Turkish Air Force

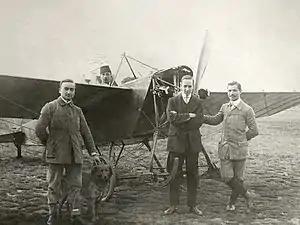

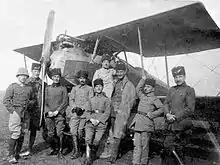

The history of Ottoman military aviation dates back to between 20 June 1909 and 1 July 1911. In 1911 the former commander of the Action Army Mahmud Sevket Pasa achieved to send some Turkish military officers to the French Bleriot aviation school. The same year the establishment of a Turkish airforce was taken into consideration. During the Italo-Turkish War of 1911, the Ottomans had to admit their disadvantage of not possessing an air force. Subsequently, the Ottomans employed German and French engineers who helped them to establish an air force with a dozen airplanes. The Ottoman Aviation Squadrons participated in the Balkan Wars (1912–1913) and World War I (1914–1918). The fleet size reached its apex in December 1916, when the Ottoman Aviation Squadrons had 90 active combat aircraft. Some early help for the Ottoman Aviation Squadrons came from the Imperial German "Fliegertruppe" (known by that name before October 1916), with future Central Powers 13-victory flying ace Hans-Joachim Buddecke flying with the Turks early in World War I as just one example. The General Inspectorate of Air Forces ("Kuva-yı Havaiye Müfettiş-i Umumiliği") By July 1918, the Aviation Squadrons were reorganized as the General Inspectorate of Air Forces.